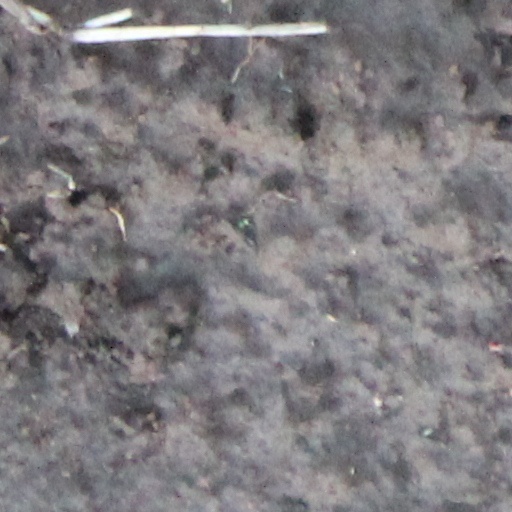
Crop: wheat